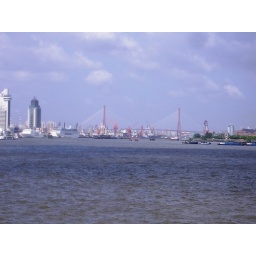
A bridge over the river in the distance.